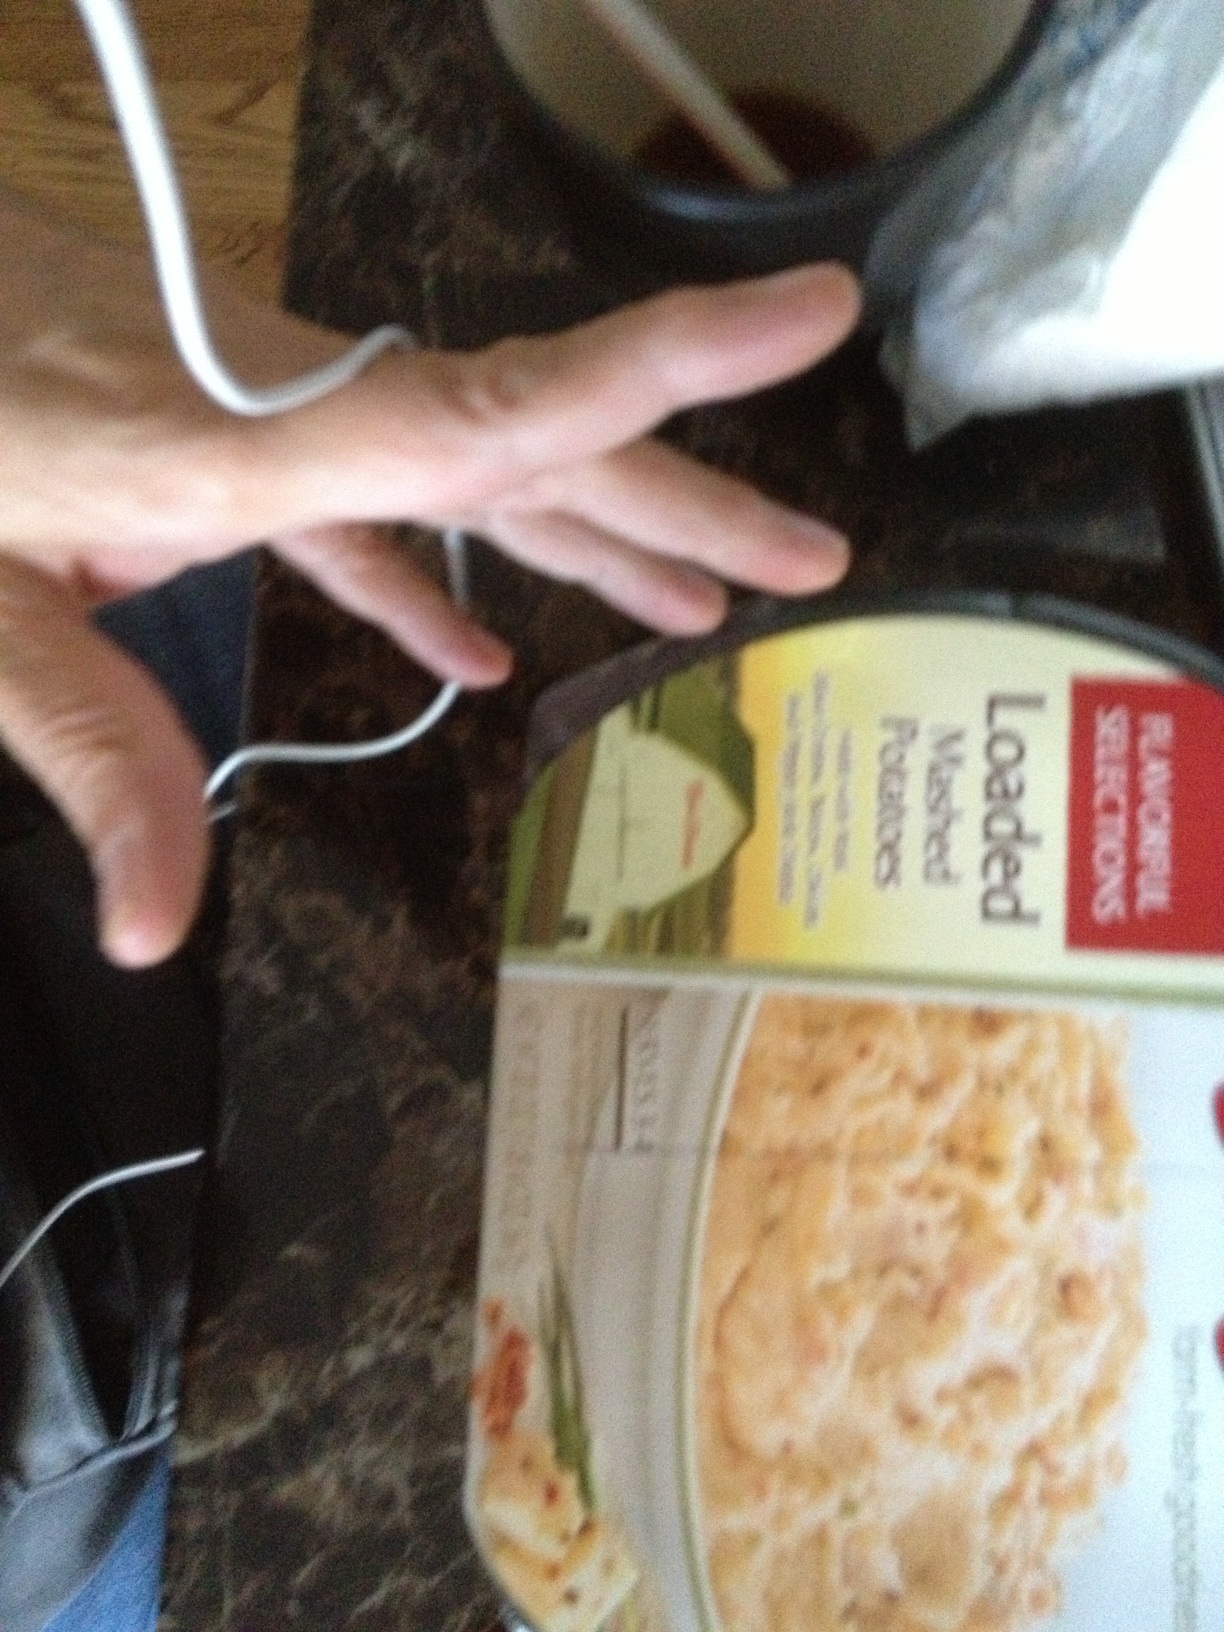Question: What brand of mashed potatoes are these?
Answer: unanswerable